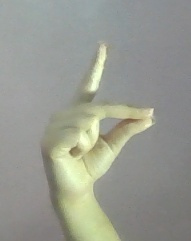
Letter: ta